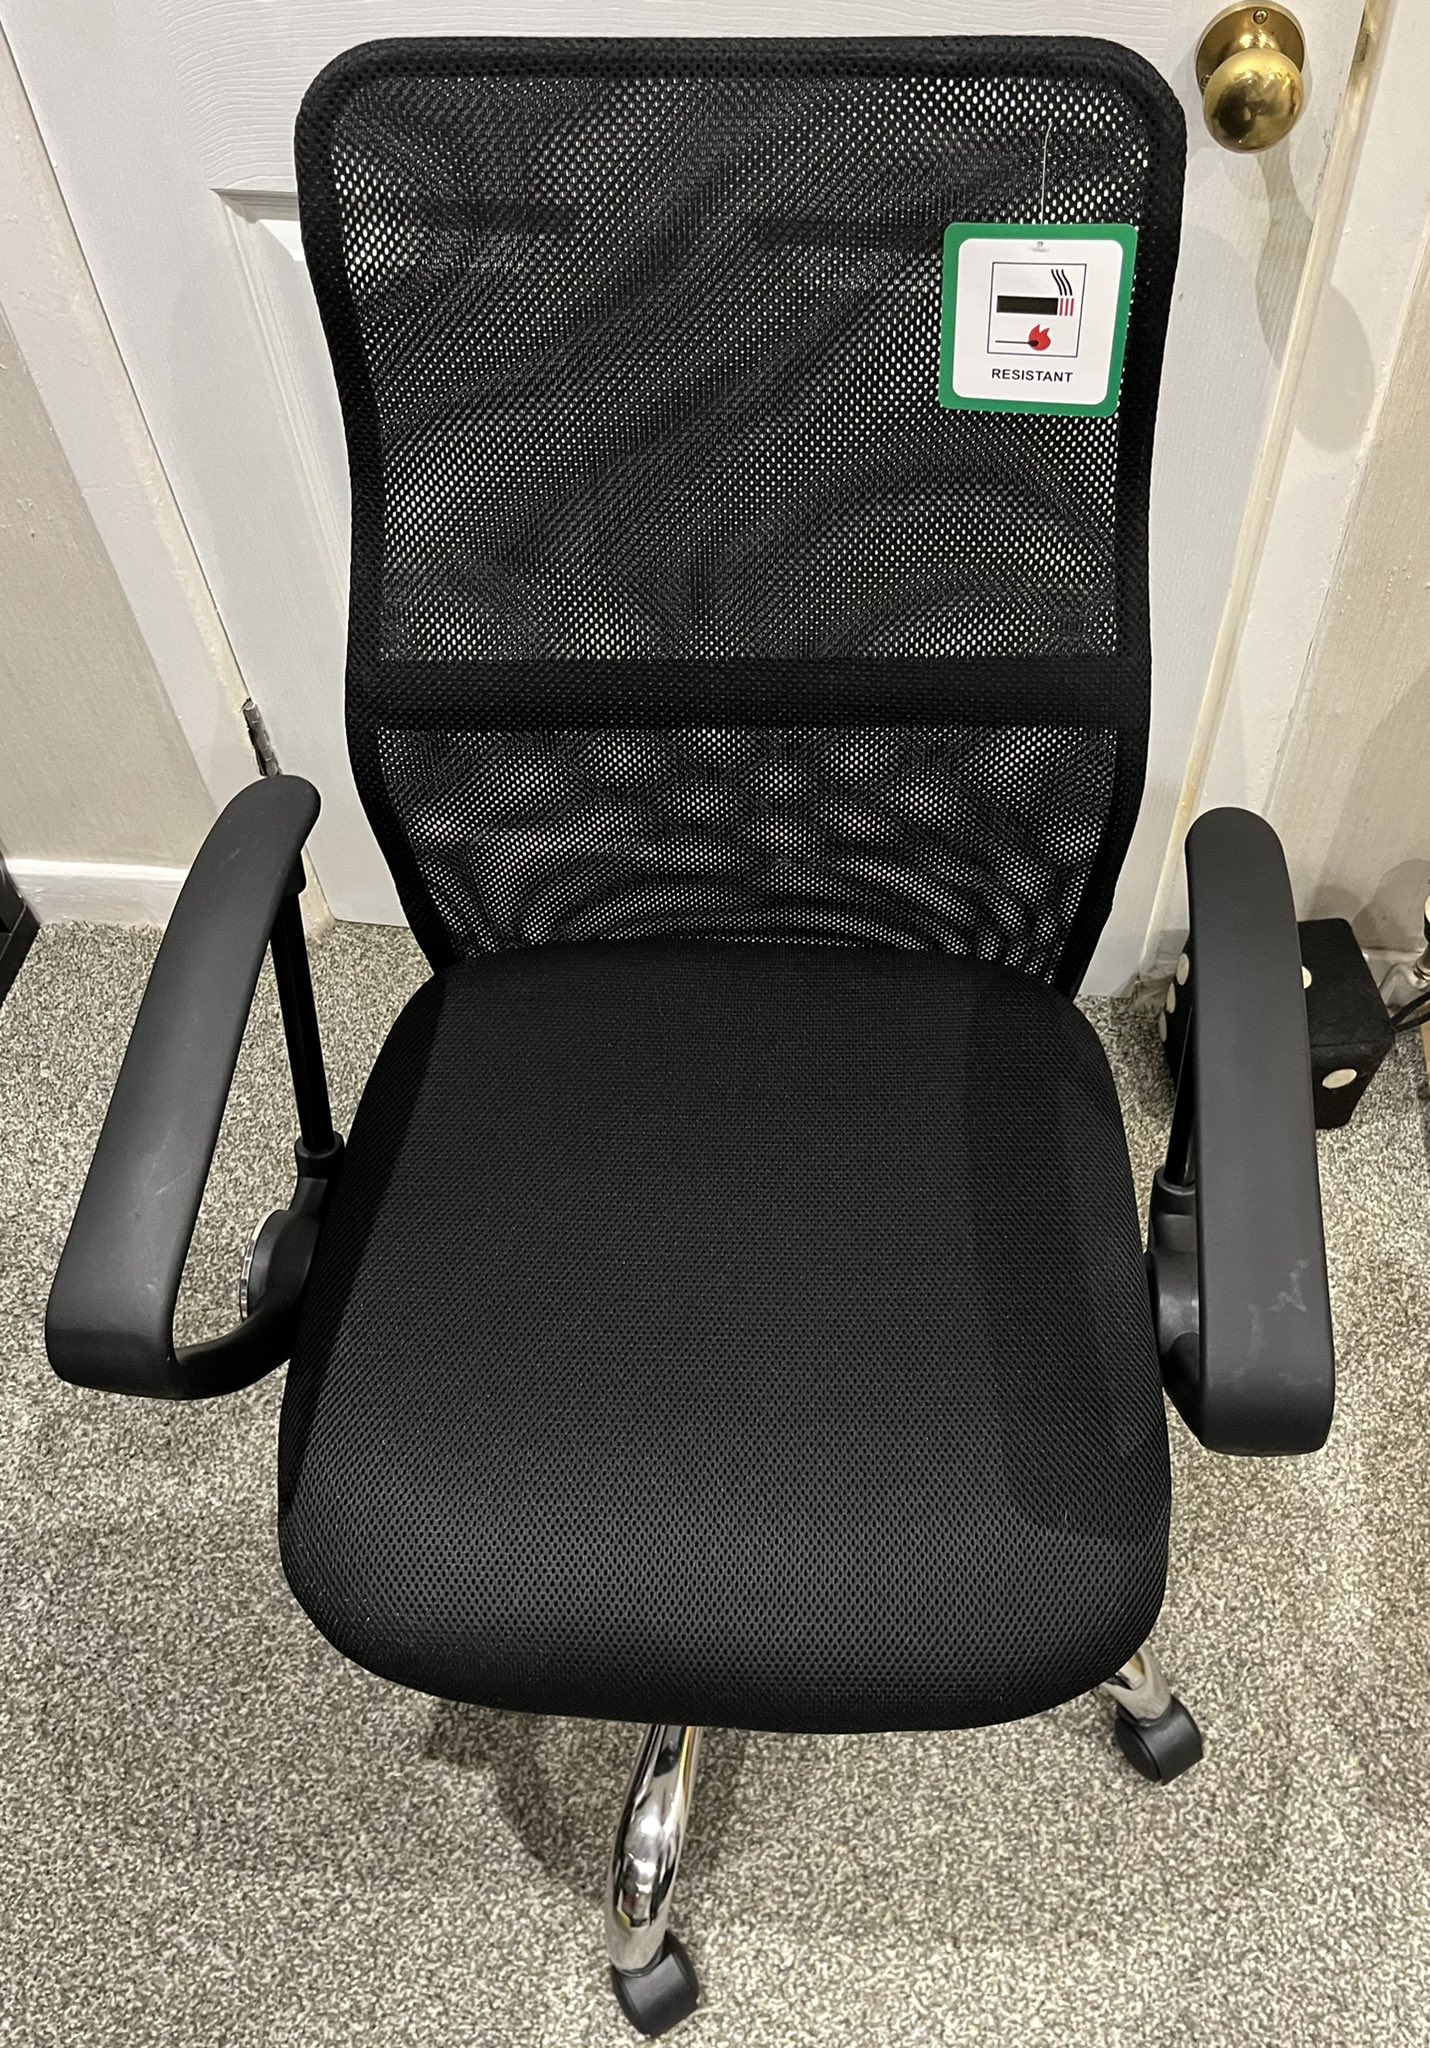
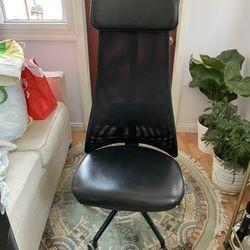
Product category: items_chair
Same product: no